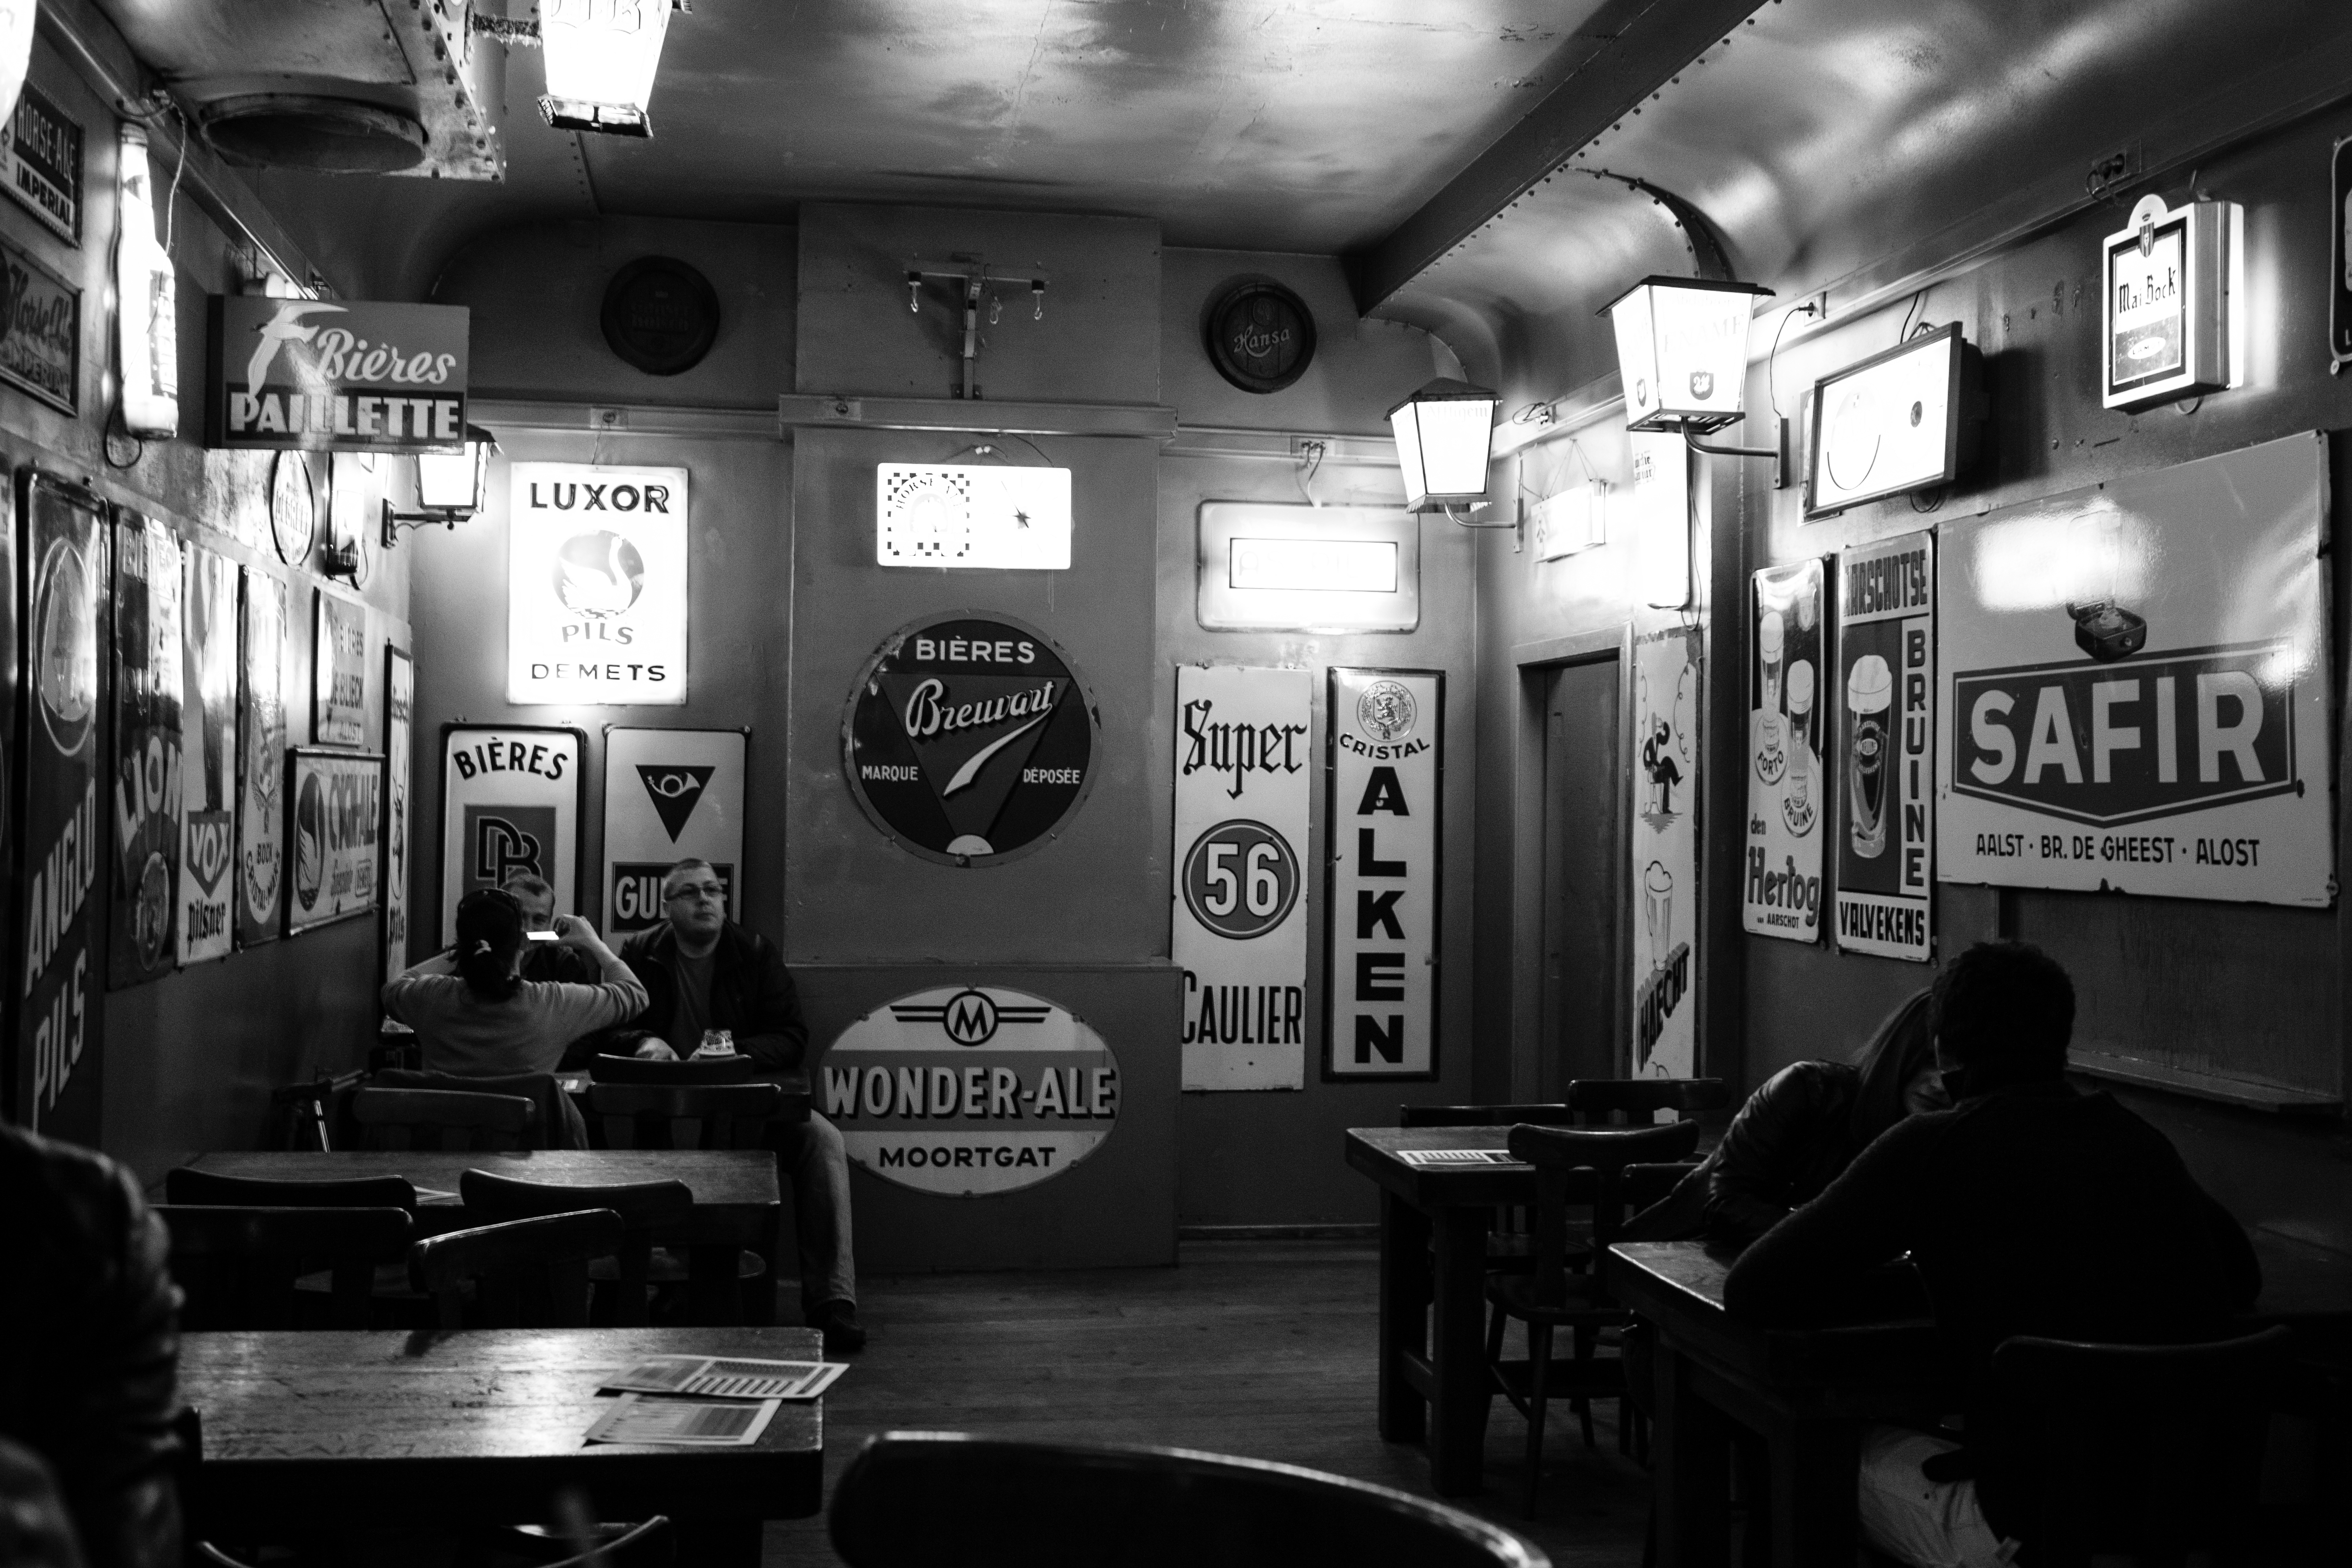
cafe, black and white, photography, bar, canon, black, monochrome, beer, life, eosm, brussels, bruxelles, delirium, biere, tremens, image, monochrome photography